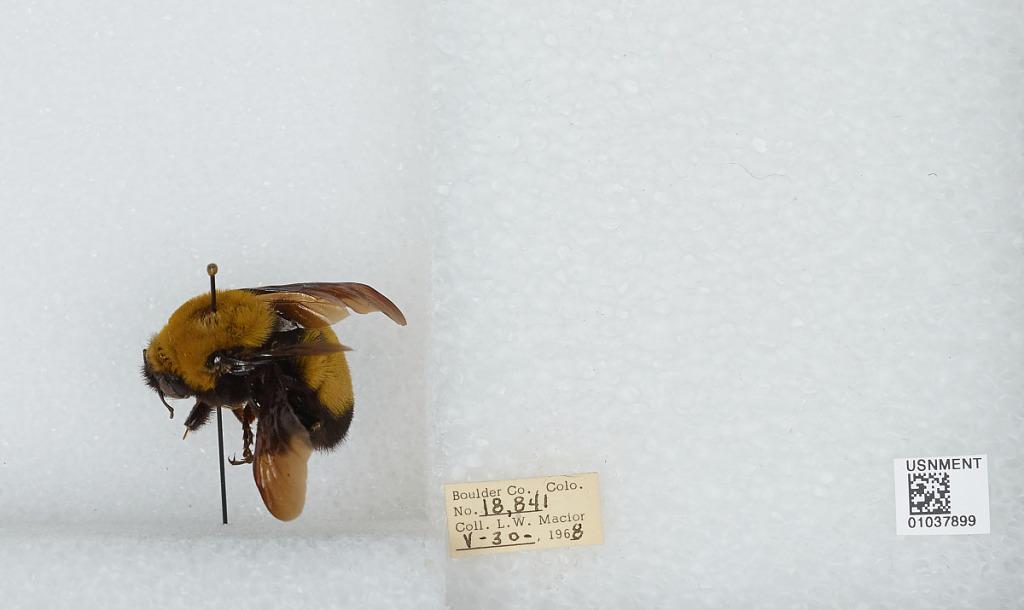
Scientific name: Bombus (Separatobombus) morrisoni Cresson
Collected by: L. Macior
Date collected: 1968-5-30
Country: United States
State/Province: Colorado
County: Boulder
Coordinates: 40.015, -105.27